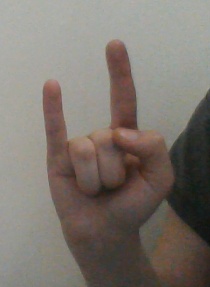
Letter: la